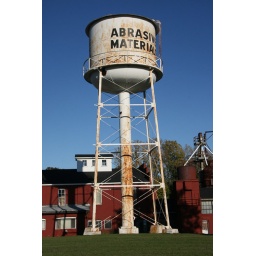
Large water tower (Abrasvie Materials)with spindly legs by an old factory in Hillsdale Michigan.